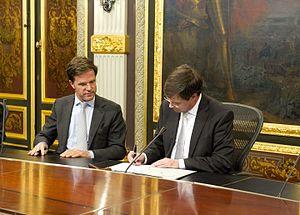
La passation des pouvoirs est une cérémonie intervenant, dans diverses structures ou divers corps sociaux, entre l'ancien titulaire d'une fonction et son remplaçant.